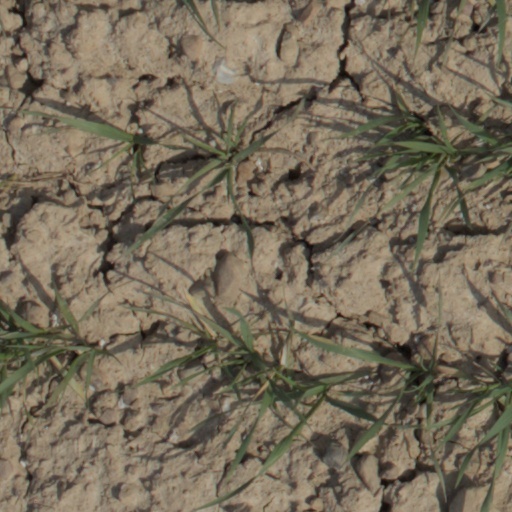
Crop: wheat